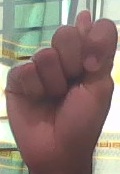
ASL sign: T